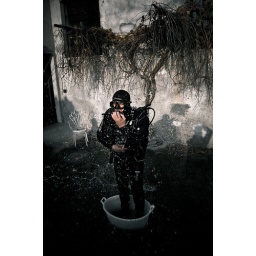
&lt;b&gt;Diving&lt;/b&gt;. Sometimes we start to sink in a glass of water. grazie marco.